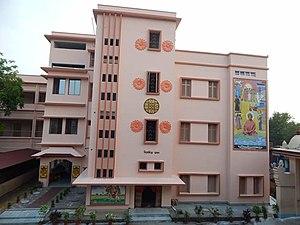
L'École secondaire ashrama de la mission Baranagore Ramakrishna est une école secondaire de premier cycle pour garçons dans le North 24 Parganas, dans le Bengale occidental, en Inde. L'école a été fondée en 1912. L'école est gérée par l'autorité d'ashrama de la mission Baranagore Ramakrishna sous la direction de la Mission Ramakrishna à Belur Math.